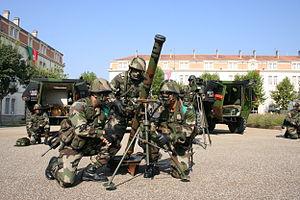
Le 2ᵉ régiment étranger d'infanterie est l'un des deux régiments d'infanterie de la Légion étrangère au sein de la 6ᵉ brigade légère blindée. Deuxième des régiments étrangers, il a été créé en 1841.
Le Mo 81 mm LLR est un mortier de calibre 81 mm français.